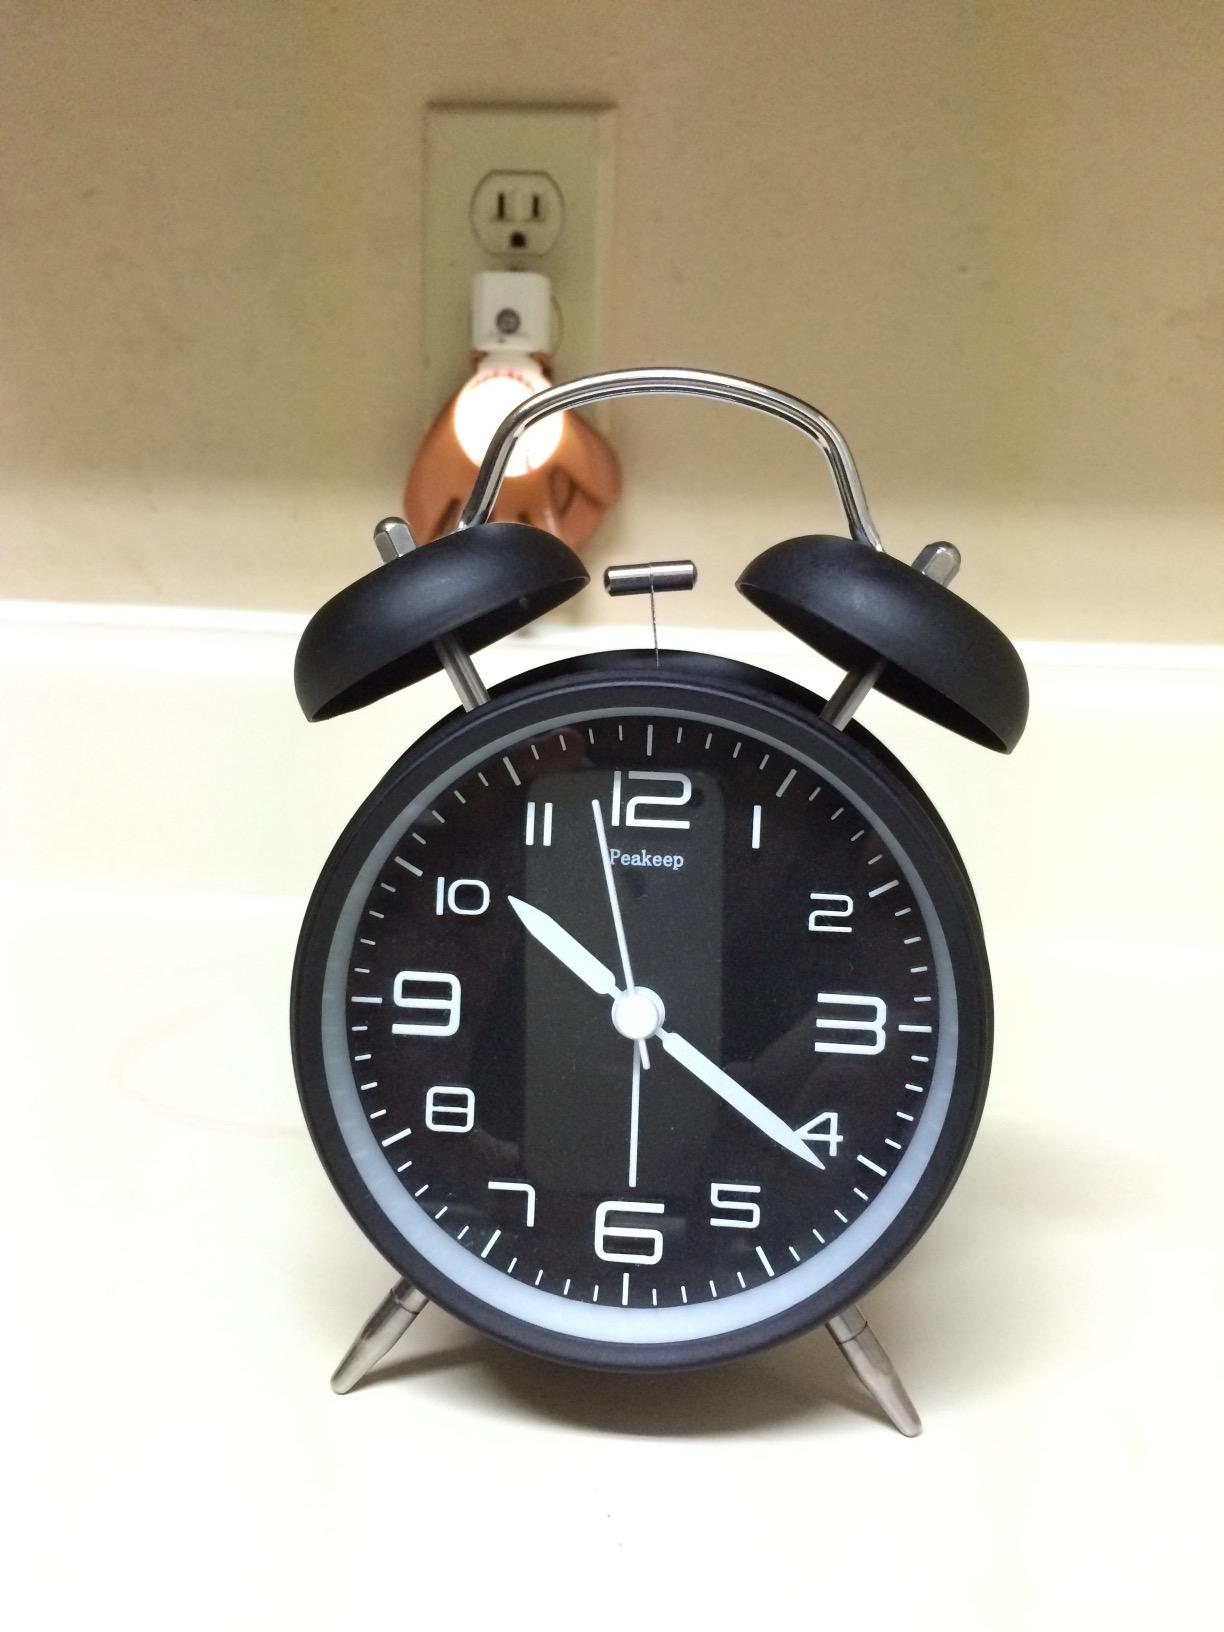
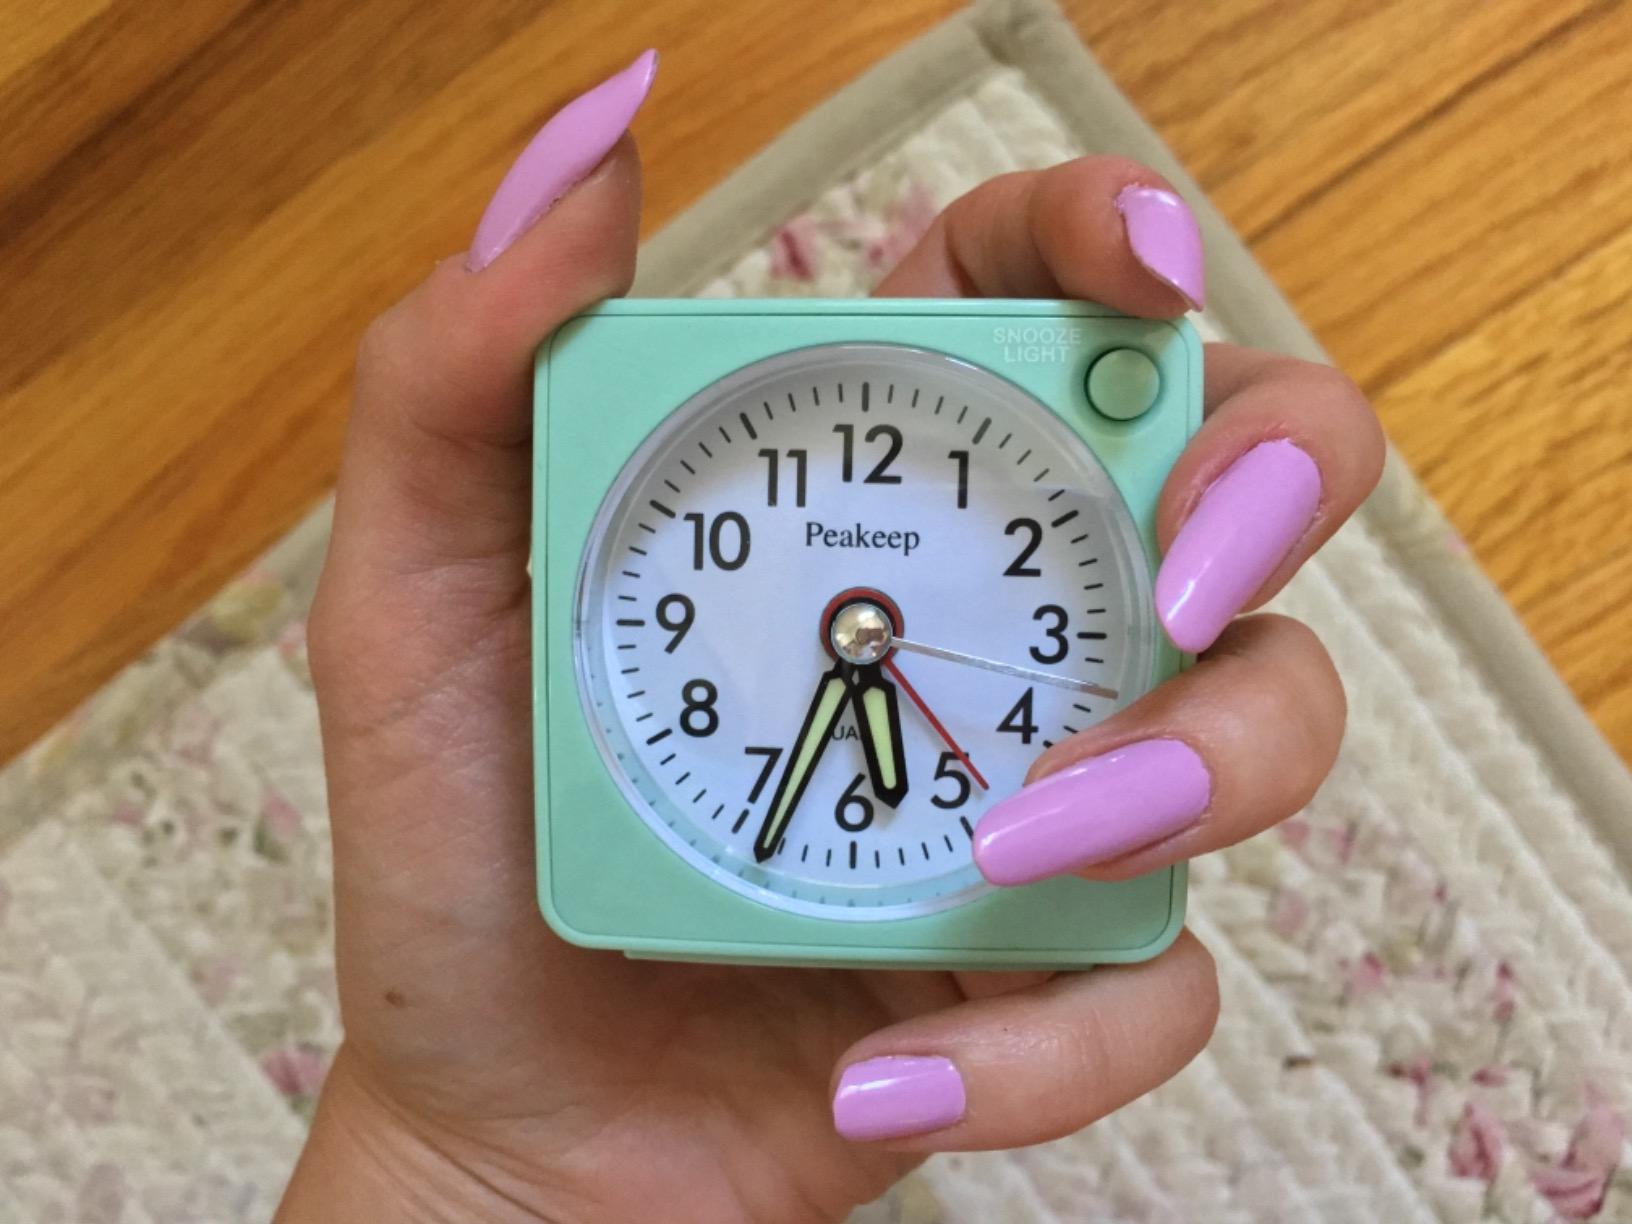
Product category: clock
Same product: no